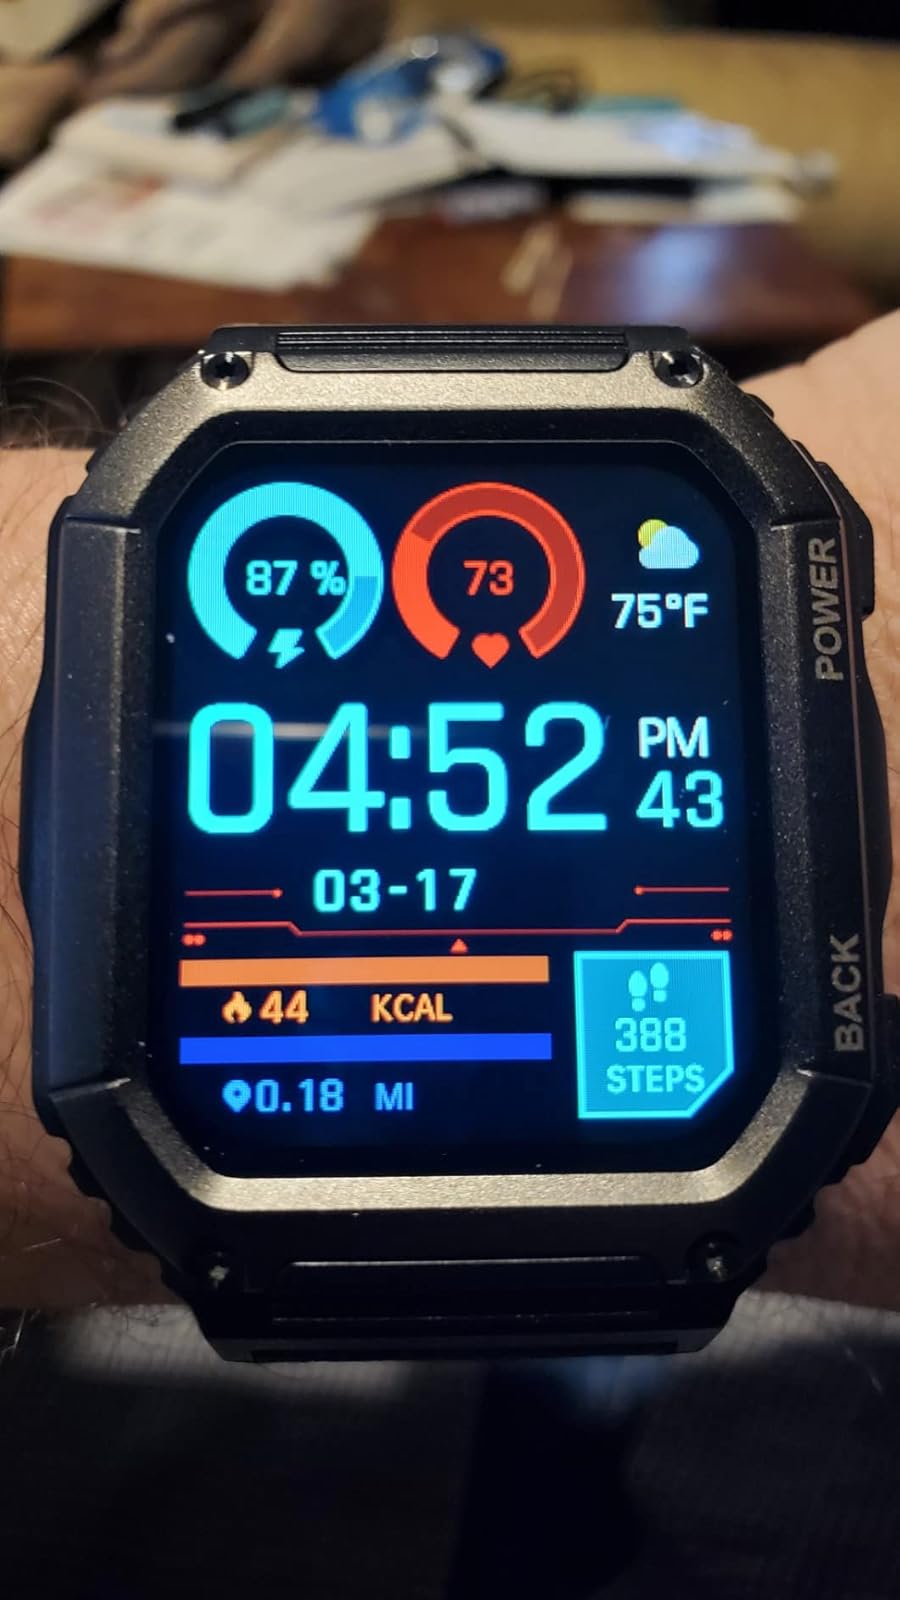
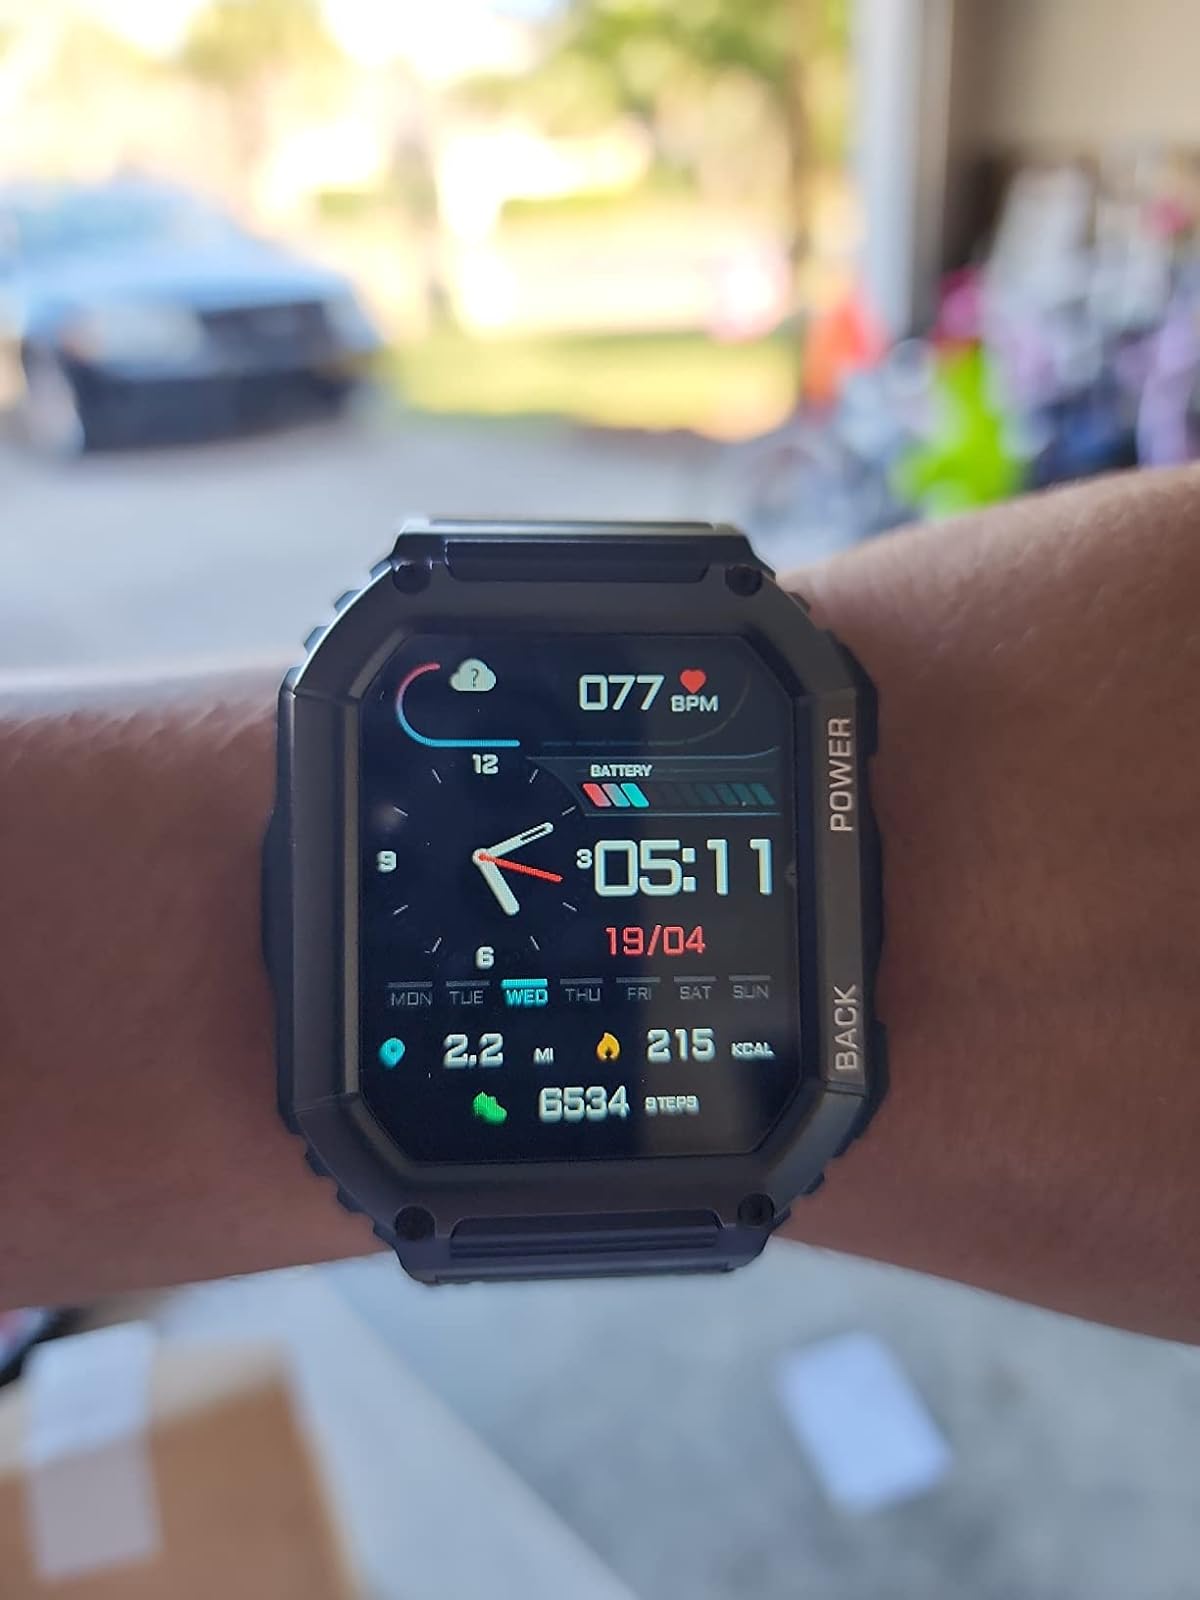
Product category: smartwatch
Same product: yes